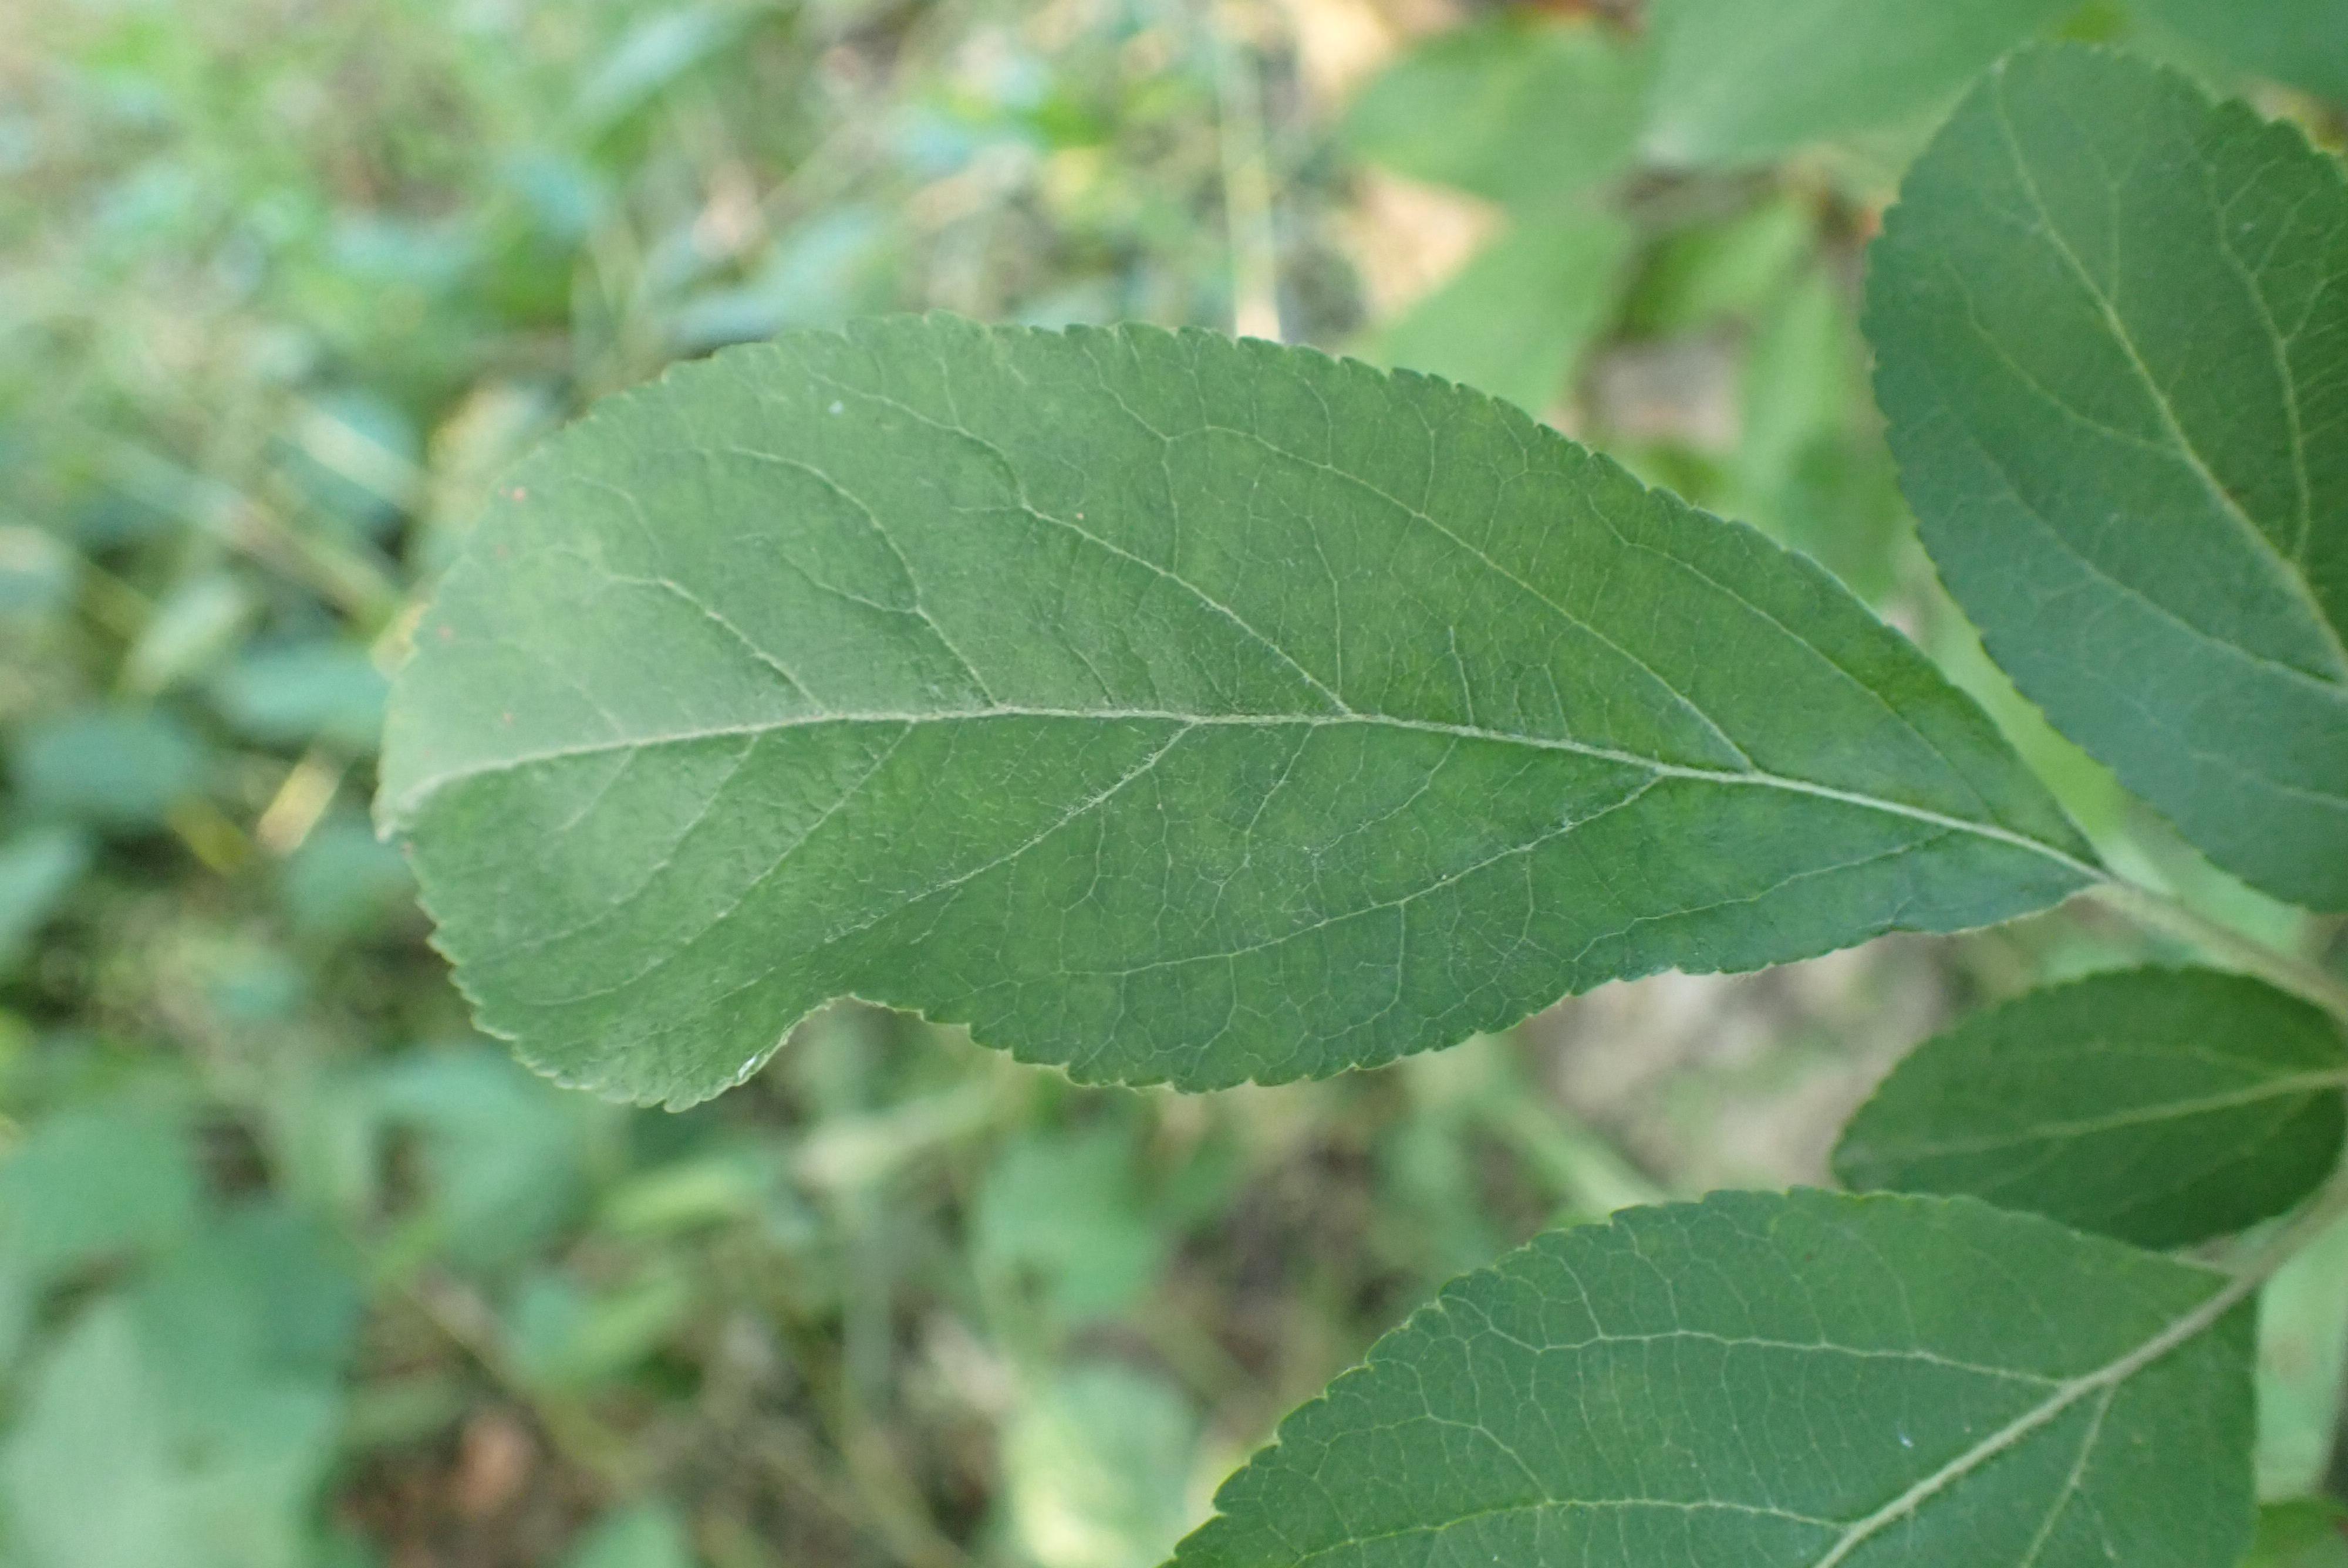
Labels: healthy